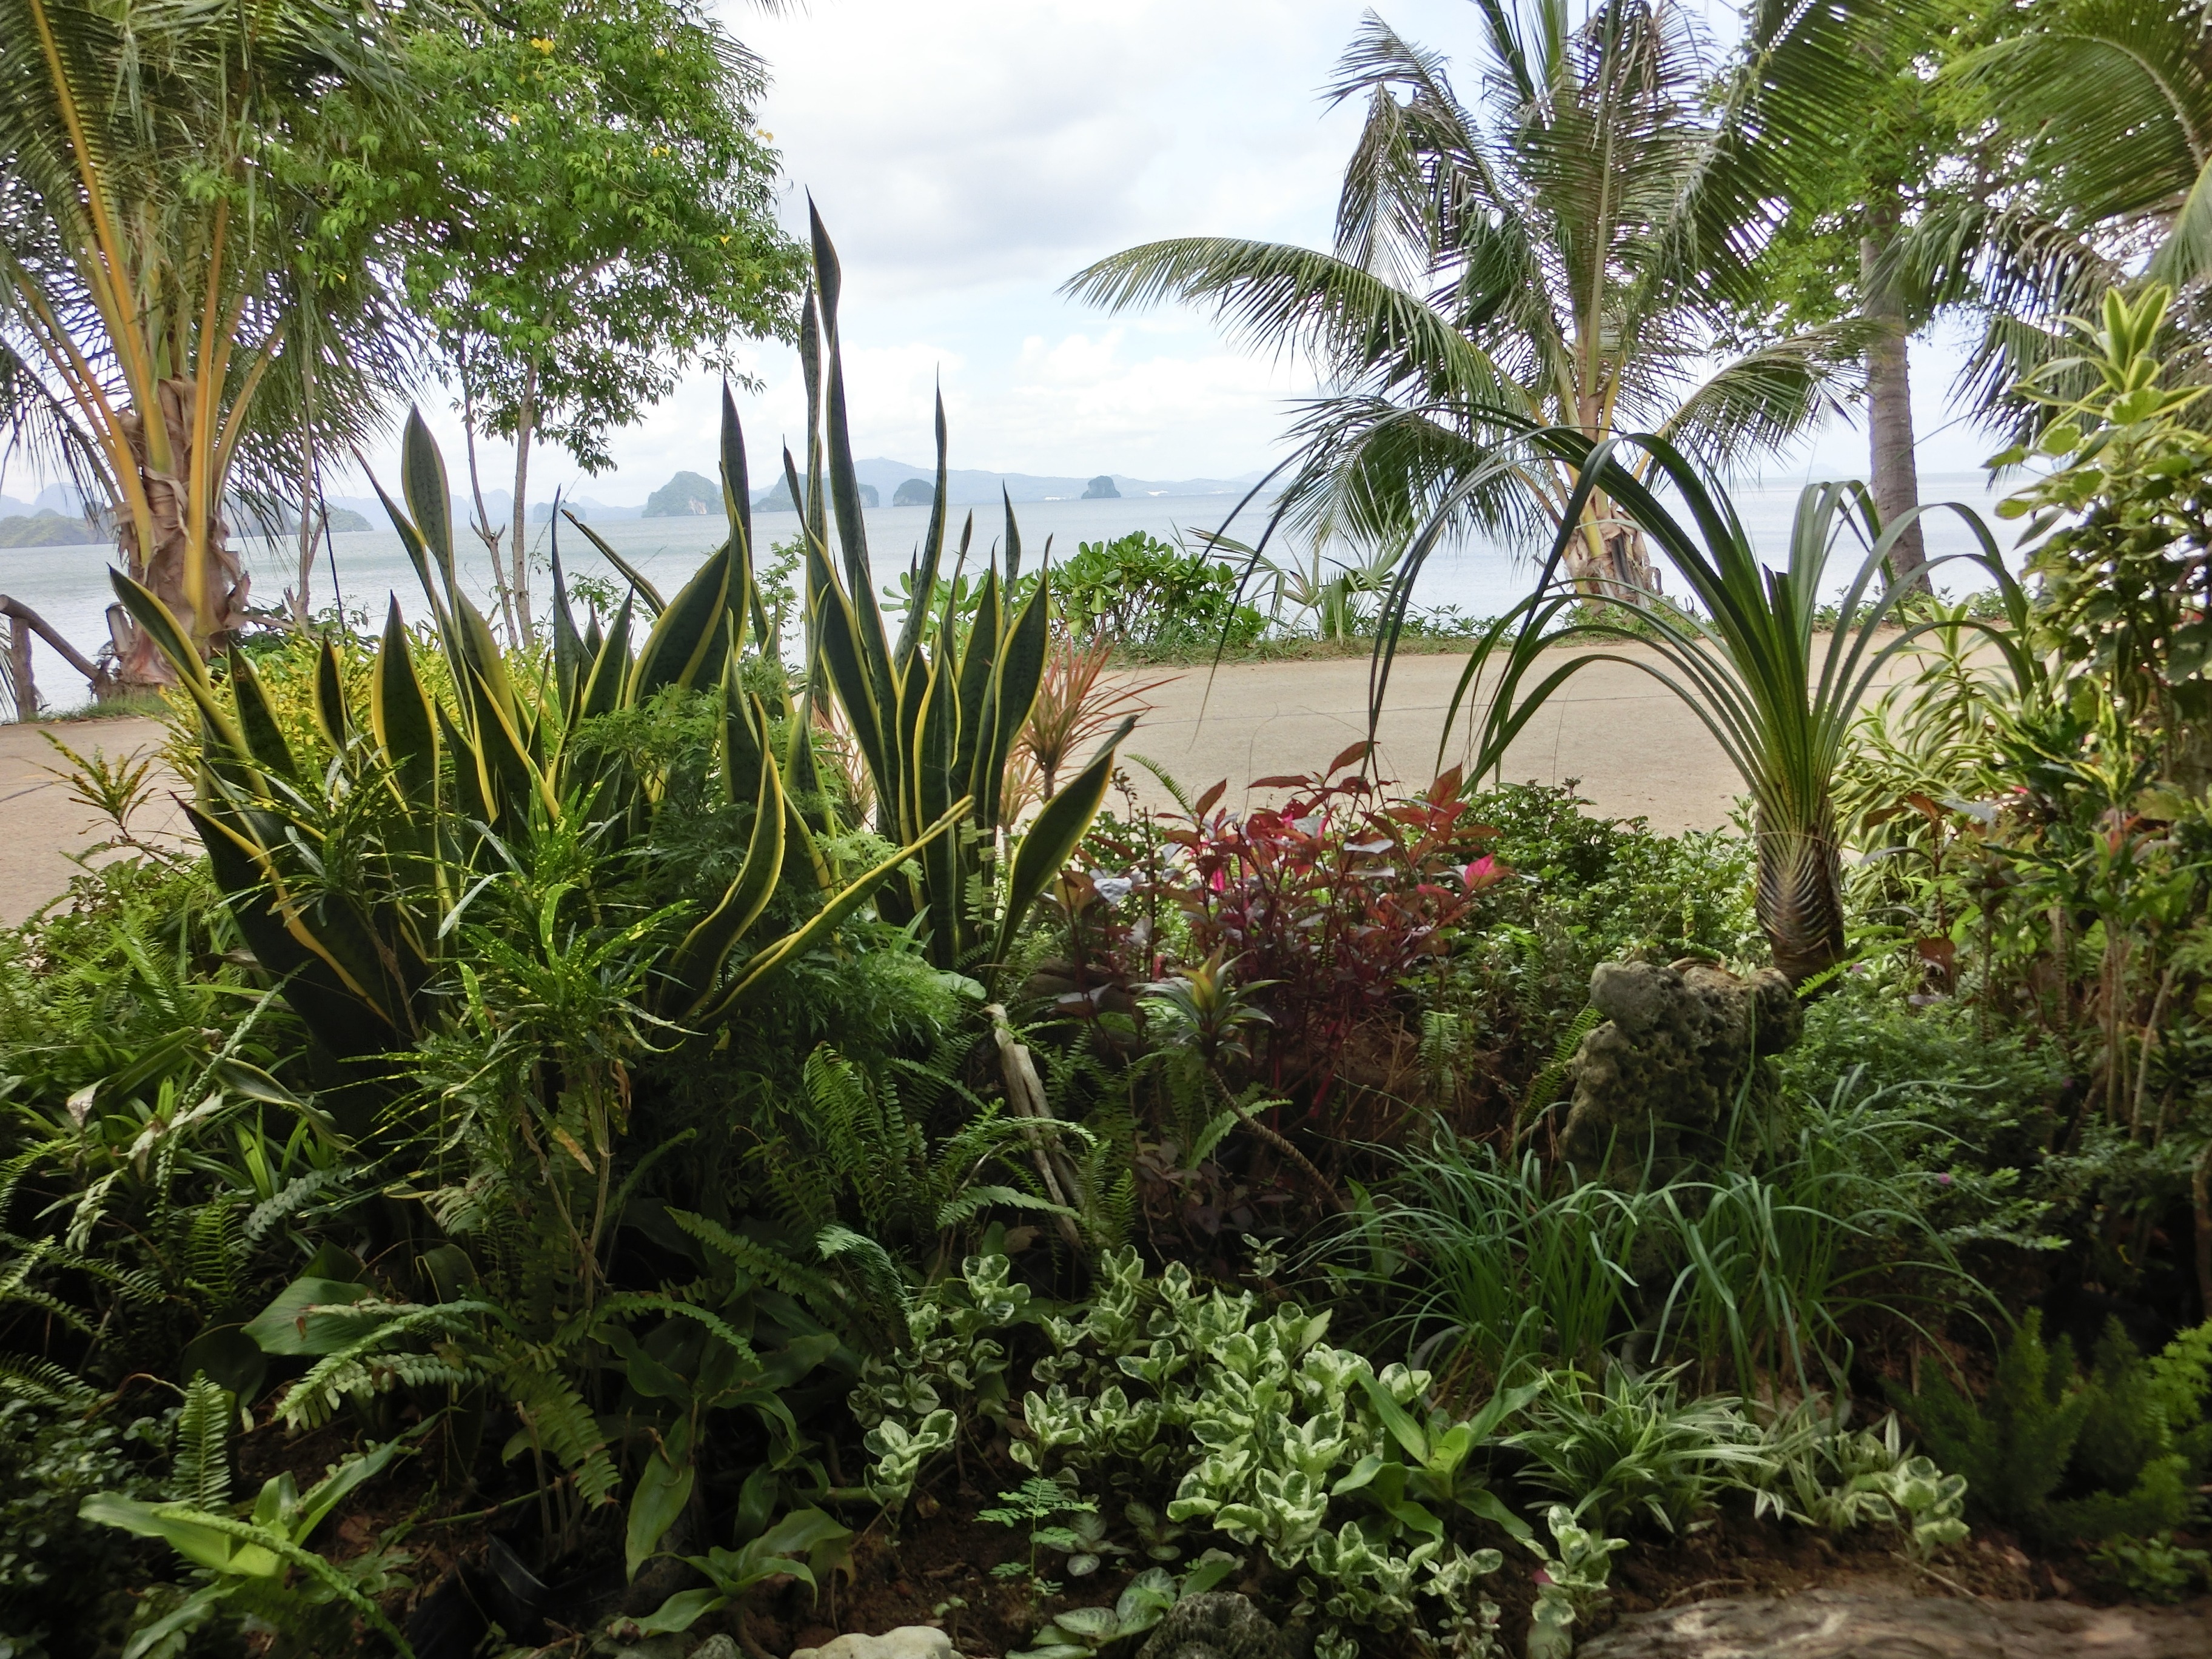
beach, sea, plant, flower, jungle, asia, botany, garden, flora, vegetation, rainforest, plantation, botanical garden, tropics, ecosystem, beautiful beaches, arecales, palm family